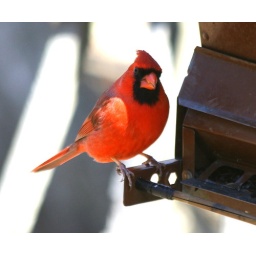
This male was photographed at my sunflower feeder on March 18th, 2007 in Monroe Co. Indiana.